Ki Tavo

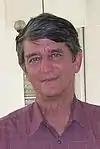
Kugel

Maimonides counted it a positive commandment for one to make a declaration in the Temple concerning the first fruits when they were brought. One would recite Deuteronomy 26:3–10. And following the Mishnah, Maimonides read the words of Deuteronomy 26:5, "And you shall respond and say," to teach that one could properly make this declaration only in Hebrew.